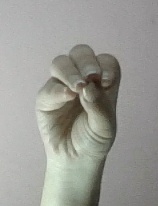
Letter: ha